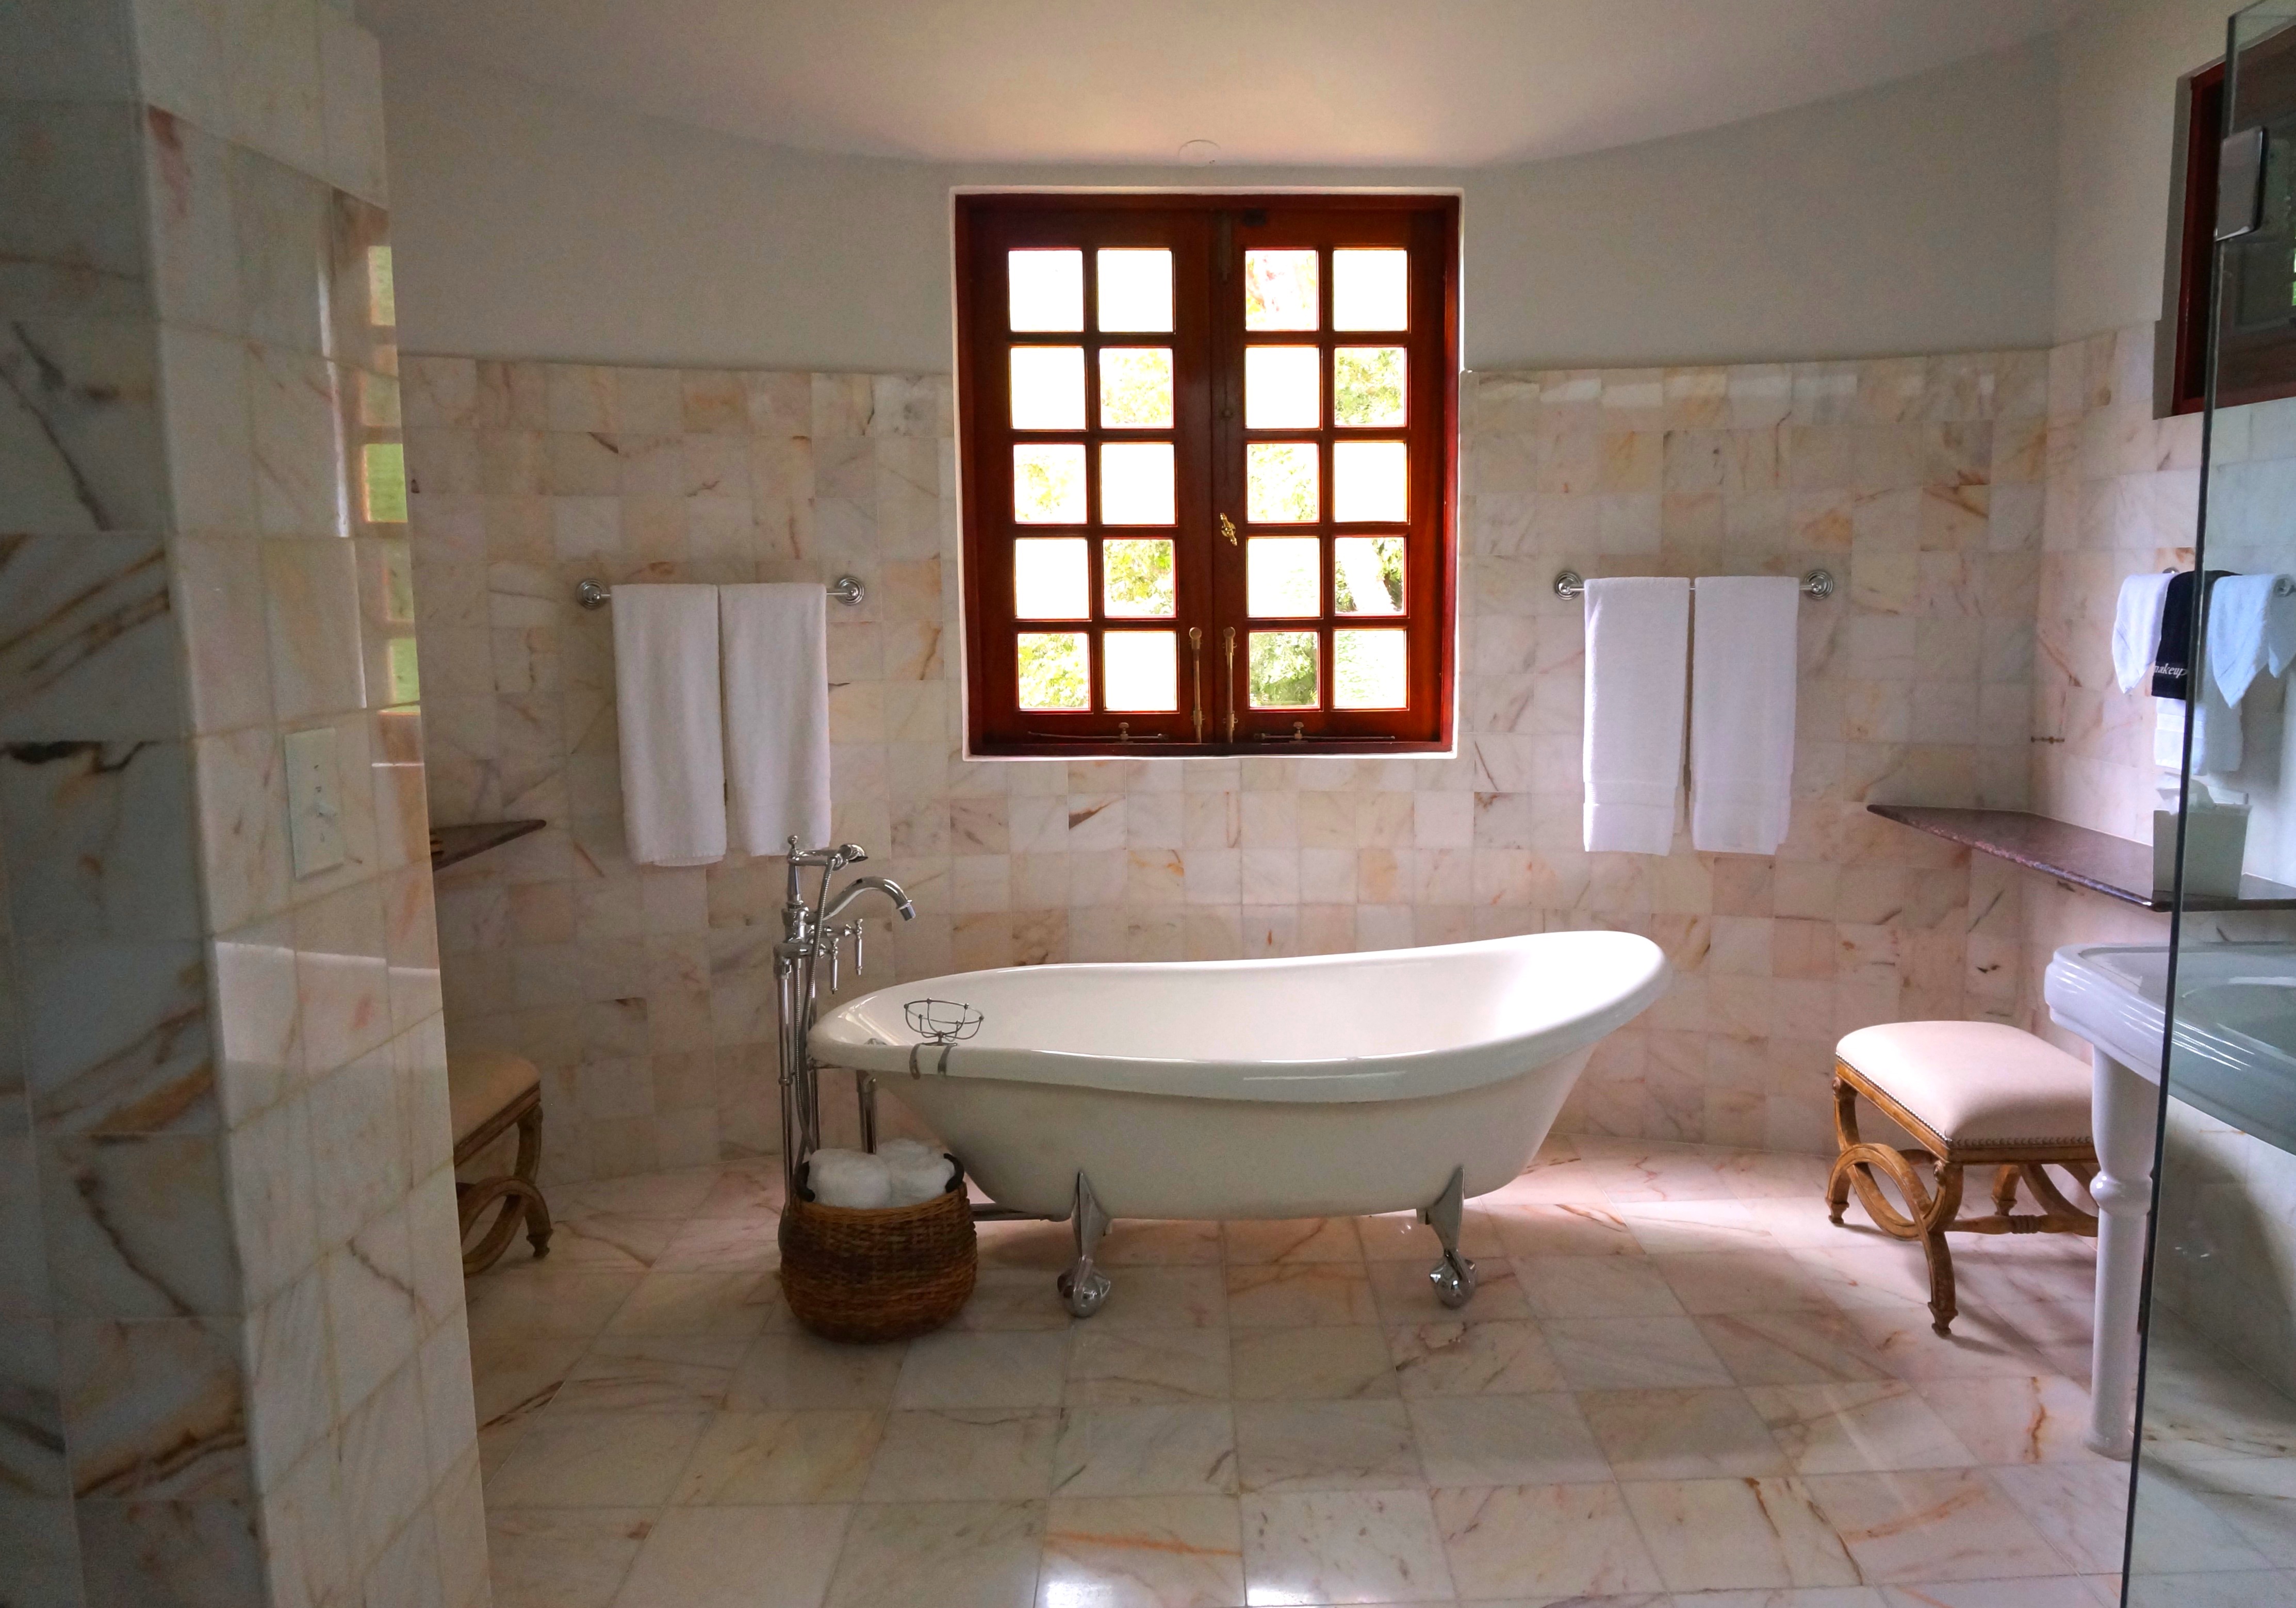
floor, window, home, cottage, property, tile, room, apartment, interior design, bathtub, bathroom, design, marble, tub, bath, estate, real estate, flooring